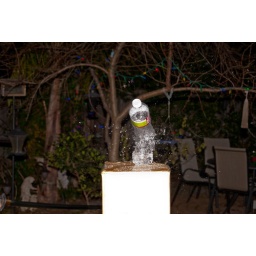
A water bottle is divided by a new katana.